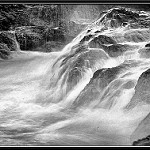
Label: B & W